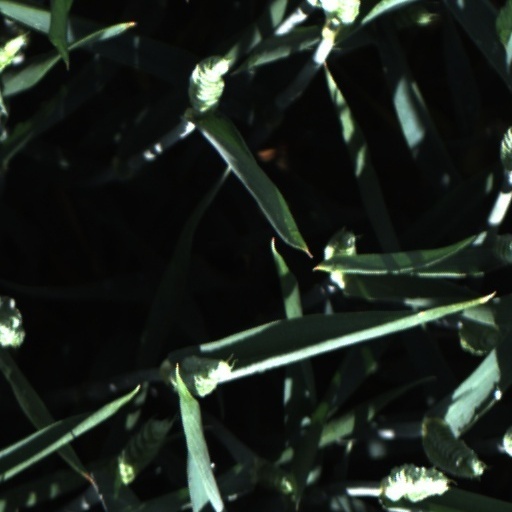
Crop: wheat